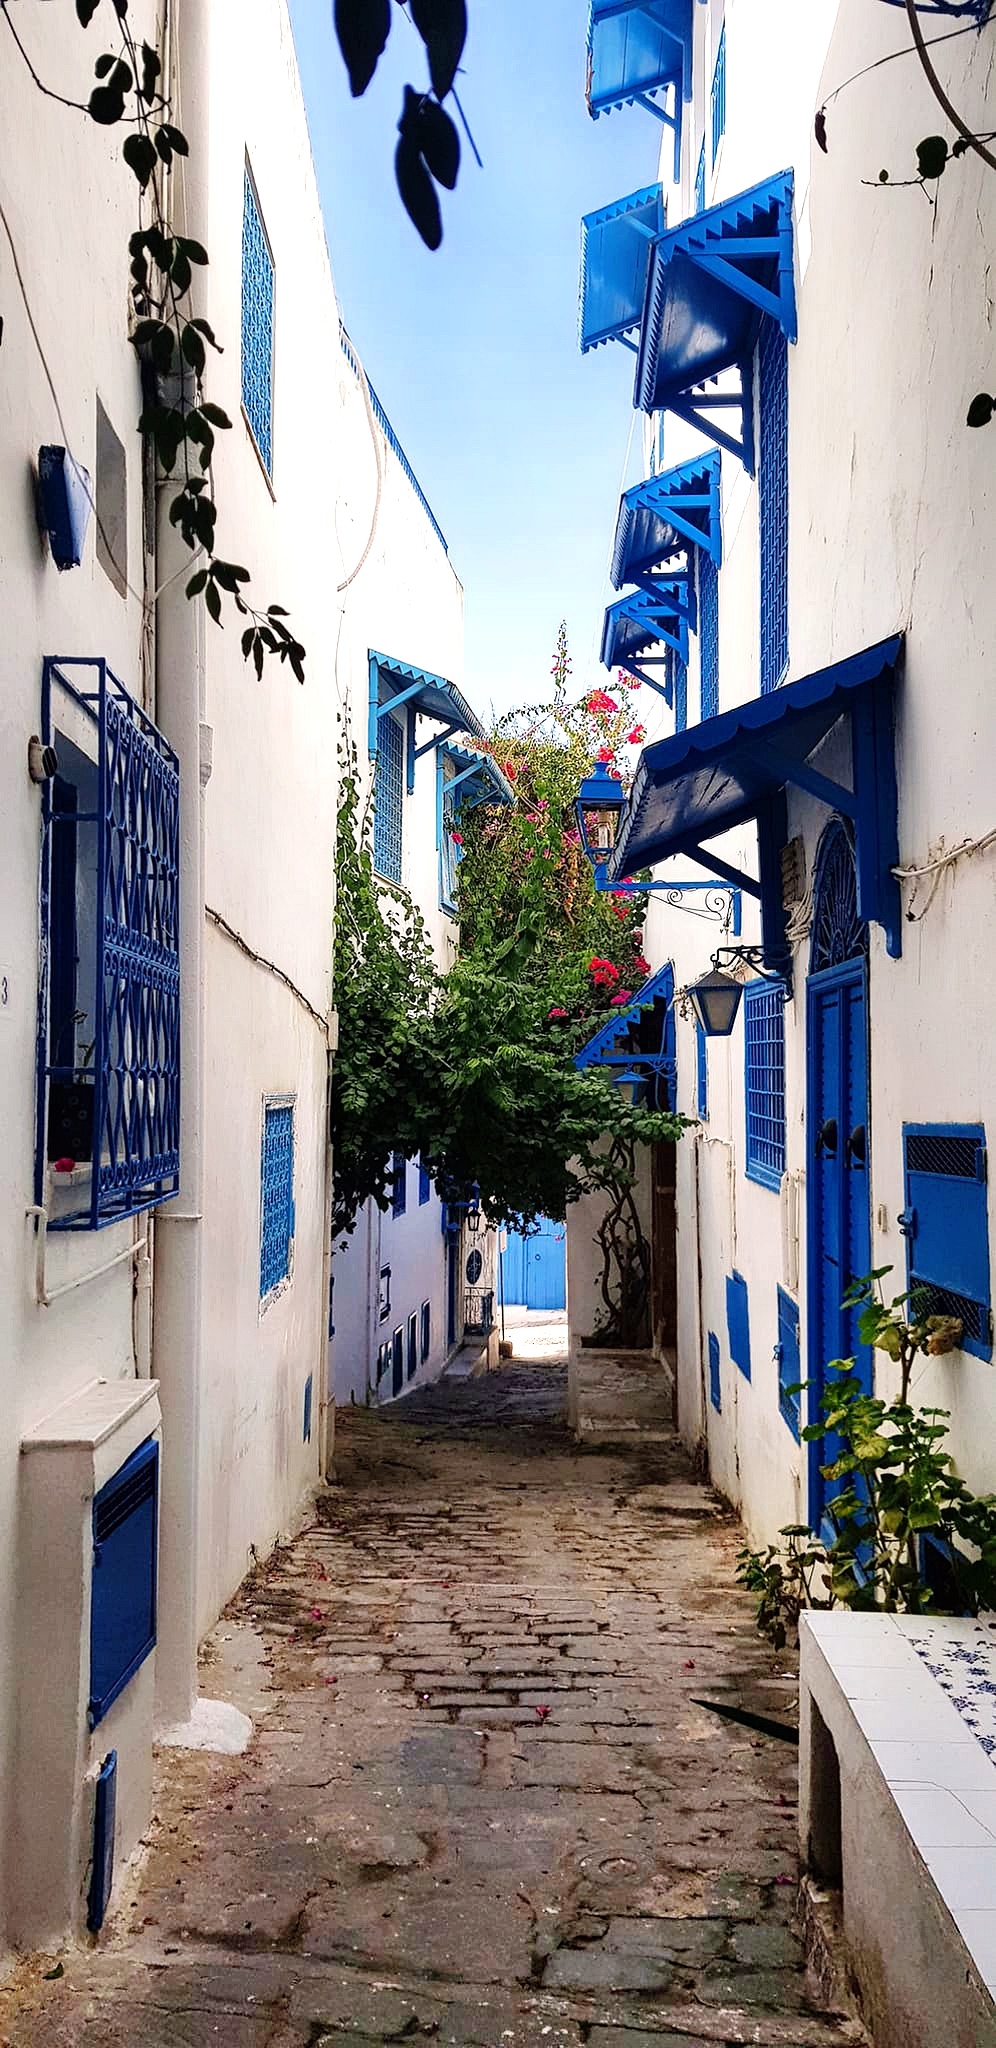
said, plant, property, sky, building, blue, infrastructure, azure, architecture, neighbourhood, alley, wall, road, facade, city, house, human settlement, electric blue, tree, window, houseplant, street, road surface, flooring, cobblestone, art, tourism, wood, vacation, town, village, paint, apartment, lane, mixed use, walkway, flowerpot, door, history, painting